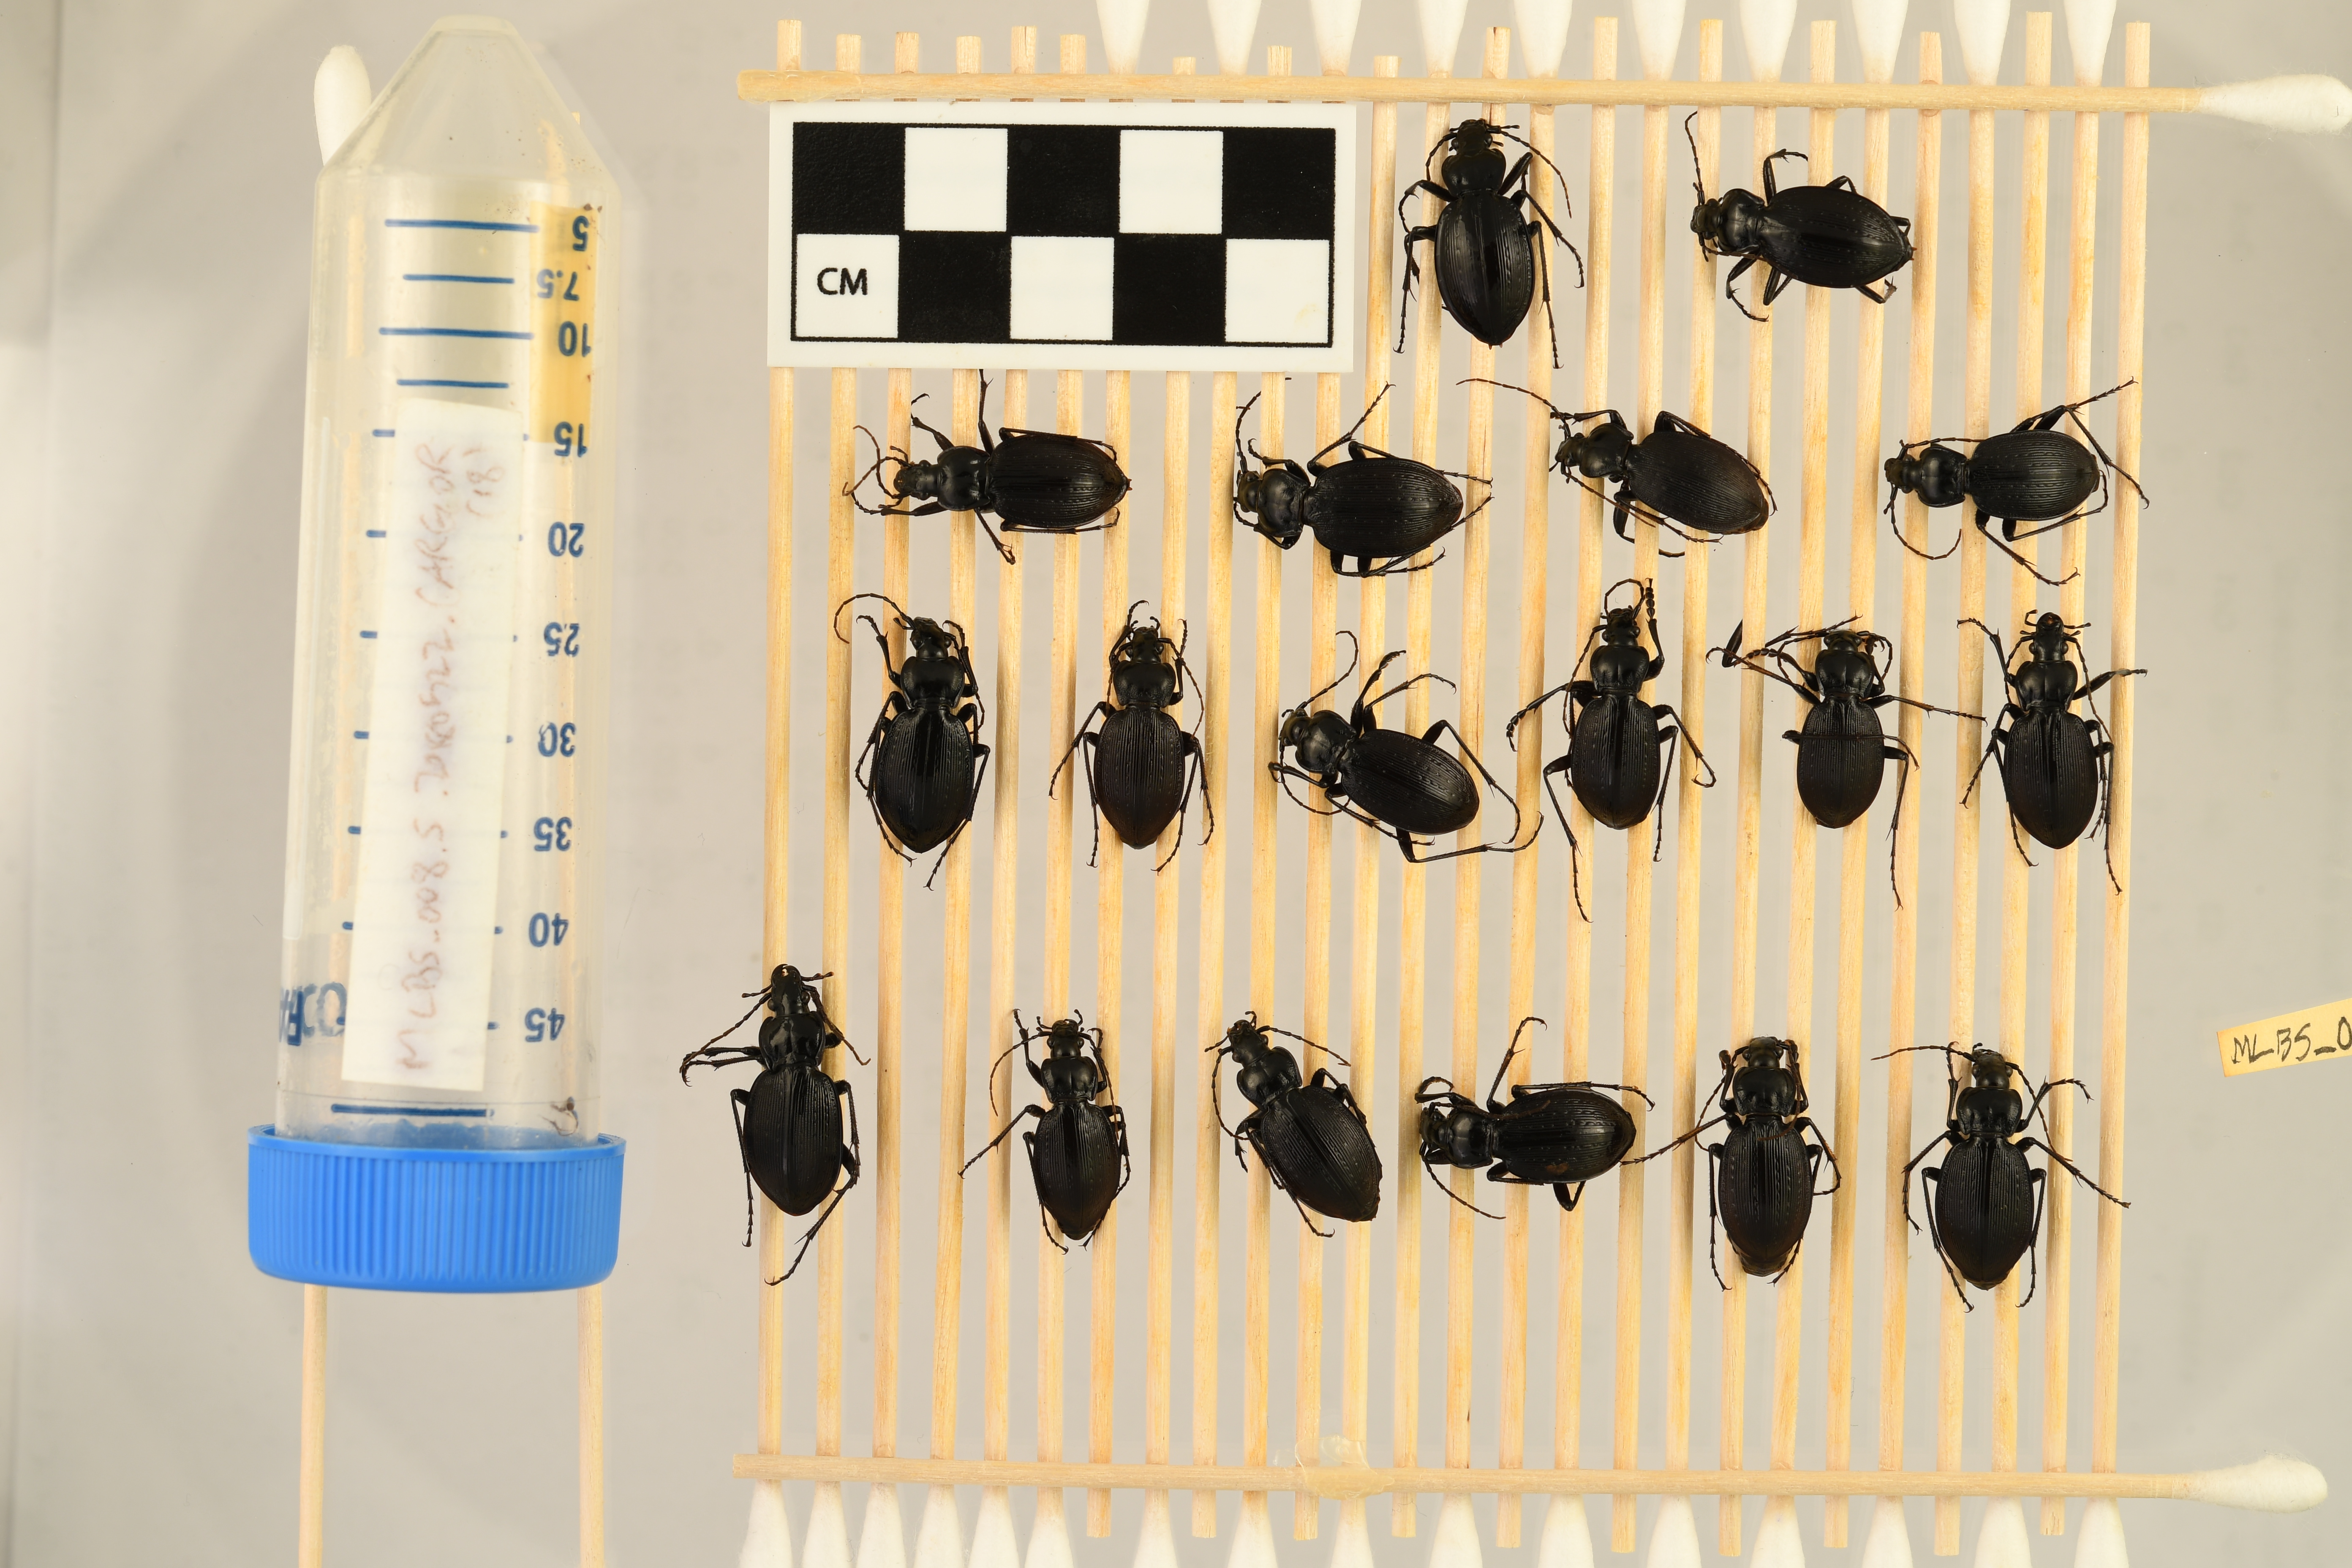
Carabus goryi — Mountain Lake Biological Station NEON, plot MLBS_008. Beetle 15, ElytraLength: 1.325 cm (lying flat: Yes)

Carabus goryi — Mountain Lake Biological Station NEON, plot MLBS_008. Beetle 15, ElytraWidth: 0.5749 cm (lying flat: Yes)

Carabus goryi — Mountain Lake Biological Station NEON, plot MLBS_008. Beetle 16, ElytraLength: 1.218 cm (lying flat: Yes)

Carabus goryi — Mountain Lake Biological Station NEON, plot MLBS_008. Beetle 16, ElytraWidth: 0.5359 cm (lying flat: Yes)

Carabus goryi — Mountain Lake Biological Station NEON, plot MLBS_008. Beetle 17, ElytraLength: 1.239 cm (lying flat: Yes)

Carabus goryi — Mountain Lake Biological Station NEON, plot MLBS_008. Beetle 17, ElytraWidth: 0.5685 cm (lying flat: Yes)

Carabus goryi — Mountain Lake Biological Station NEON, plot MLBS_008. Beetle 18, ElytraLength: 1.284 cm (lying flat: Yes)

Carabus goryi — Mountain Lake Biological Station NEON, plot MLBS_008. Beetle 18, ElytraWidth: 0.5798 cm (lying flat: Yes)

Carabus goryi — Mountain Lake Biological Station NEON, plot MLBS_008. Beetle 1, ElytraLength: 1.462 cm (lying flat: Yes)

Carabus goryi — Mountain Lake Biological Station NEON, plot MLBS_008. Beetle 1, ElytraWidth: 0.6537 cm (lying flat: Yes)

Carabus goryi — Mountain Lake Biological Station NEON, plot MLBS_008. Beetle 2, ElytraLength: 1.391 cm (lying flat: Yes)

Carabus goryi — Mountain Lake Biological Station NEON, plot MLBS_008. Beetle 2, ElytraWidth: 0.6575 cm (lying flat: Yes)

Carabus goryi — Mountain Lake Biological Station NEON, plot MLBS_008. Beetle 3, ElytraLength: 1.283 cm (lying flat: Yes)

Carabus goryi — Mountain Lake Biological Station NEON, plot MLBS_008. Beetle 3, ElytraWidth: 0.6943 cm (lying flat: Yes)

Carabus goryi — Mountain Lake Biological Station NEON, plot MLBS_008. Beetle 4, ElytraLength: 1.423 cm (lying flat: Yes)

Carabus goryi — Mountain Lake Biological Station NEON, plot MLBS_008. Beetle 4, ElytraWidth: 0.6469 cm (lying flat: Yes)

Carabus goryi — Mountain Lake Biological Station NEON, plot MLBS_008. Beetle 5, ElytraLength: 1.317 cm (lying flat: No)

Carabus goryi — Mountain Lake Biological Station NEON, plot MLBS_008. Beetle 5, ElytraWidth: 0.5591 cm (lying flat: No)

Carabus goryi — Mountain Lake Biological Station NEON, plot MLBS_008. Beetle 6, ElytraLength: 1.189 cm (lying flat: Yes)

Carabus goryi — Mountain Lake Biological Station NEON, plot MLBS_008. Beetle 6, ElytraWidth: 0.6235 cm (lying flat: Yes)

Carabus goryi — Mountain Lake Biological Station NEON, plot MLBS_008. Beetle 7, ElytraLength: 1.347 cm (lying flat: Yes)

Carabus goryi — Mountain Lake Biological Station NEON, plot MLBS_008. Beetle 7, ElytraWidth: 0.6157 cm (lying flat: Yes)

Carabus goryi — Mountain Lake Biological Station NEON, plot MLBS_008. Beetle 8, ElytraLength: 1.295 cm (lying flat: Yes)

Carabus goryi — Mountain Lake Biological Station NEON, plot MLBS_008. Beetle 8, ElytraWidth: 0.59 cm (lying flat: Yes)

Carabus goryi — Mountain Lake Biological Station NEON, plot MLBS_008. Beetle 9, ElytraLength: 1.331 cm (lying flat: Yes)

Carabus goryi — Mountain Lake Biological Station NEON, plot MLBS_008. Beetle 9, ElytraWidth: 0.6049 cm (lying flat: Yes)

Carabus goryi — Mountain Lake Biological Station NEON, plot MLBS_008. Beetle 10, ElytraLength: 1.272 cm (lying flat: Yes)

Carabus goryi — Mountain Lake Biological Station NEON, plot MLBS_008. Beetle 10, ElytraWidth: 0.5891 cm (lying flat: Yes)

Carabus goryi — Mountain Lake Biological Station NEON, plot MLBS_008. Beetle 11, ElytraLength: 1.204 cm (lying flat: Yes)

Carabus goryi — Mountain Lake Biological Station NEON, plot MLBS_008. Beetle 11, ElytraWidth: 0.5764 cm (lying flat: Yes)

Carabus goryi — Mountain Lake Biological Station NEON, plot MLBS_008. Beetle 12, ElytraLength: 1.31 cm (lying flat: Yes)

Carabus goryi — Mountain Lake Biological Station NEON, plot MLBS_008. Beetle 12, ElytraWidth: 0.6826 cm (lying flat: Yes)

Carabus goryi — Mountain Lake Biological Station NEON, plot MLBS_008. Beetle 13, ElytraLength: 1.412 cm (lying flat: No)

Carabus goryi — Mountain Lake Biological Station NEON, plot MLBS_008. Beetle 13, ElytraWidth: 0.6586 cm (lying flat: No)

Carabus goryi — Mountain Lake Biological Station NEON, plot MLBS_008. Beetle 14, ElytraLength: 1.225 cm (lying flat: No)

Carabus goryi — Mountain Lake Biological Station NEON, plot MLBS_008. Beetle 14, ElytraWidth: 0.5882 cm (lying flat: No)

Carabus goryi — Mountain Lake Biological Station NEON, plot MLBS_008. Beetle 15, ElytraLength: 1.376 cm (lying flat: Yes)

Carabus goryi — Mountain Lake Biological Station NEON, plot MLBS_008. Beetle 15, ElytraWidth: 0.6304 cm (lying flat: Yes)

Carabus goryi — Mountain Lake Biological Station NEON, plot MLBS_008. Beetle 16, ElytraLength: 1.272 cm (lying flat: Yes)

Carabus goryi — Mountain Lake Biological Station NEON, plot MLBS_008. Beetle 16, ElytraWidth: 0.612 cm (lying flat: Yes)

Carabus goryi — Mountain Lake Biological Station NEON, plot MLBS_008. Beetle 17, ElytraLength: 1.317 cm (lying flat: Yes)

Carabus goryi — Mountain Lake Biological Station NEON, plot MLBS_008. Beetle 17, ElytraWidth: 0.5998 cm (lying flat: Yes)

Carabus goryi — Mountain Lake Biological Station NEON, plot MLBS_008. Beetle 18, ElytraLength: 1.353 cm (lying flat: Yes)

Carabus goryi — Mountain Lake Biological Station NEON, plot MLBS_008. Beetle 18, ElytraWidth: 0.6361 cm (lying flat: Yes)